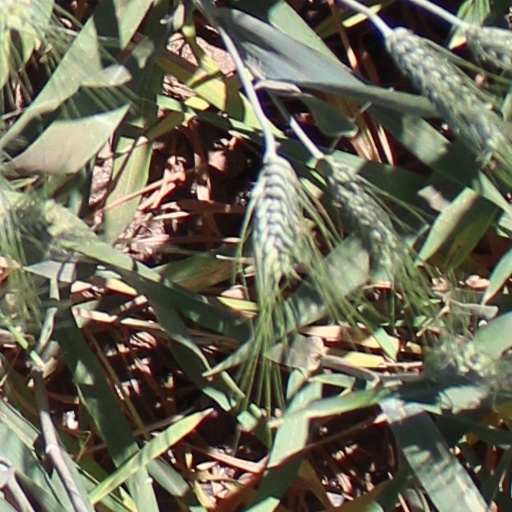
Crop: wheat